Hurricane Sam

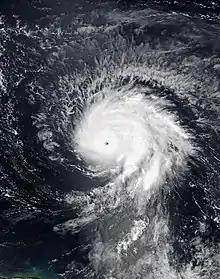
Hurricane Sam near peak intensity on September 26

Hurricane Sam was a powerful and long-lived tropical cyclone that threatened Bermuda, lasting from September 22 through October 7, 2021. It was the fifth longest-lasting intense Atlantic hurricane, as measured by accumulated cyclone energy, since reliable records began in 1966. Sam was the eighteenth named storm, seventh hurricane, and fourth major hurricane of the 2021 Atlantic hurricane season.